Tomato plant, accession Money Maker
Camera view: bottom (45 deg); turntable rotation: 180 degrees
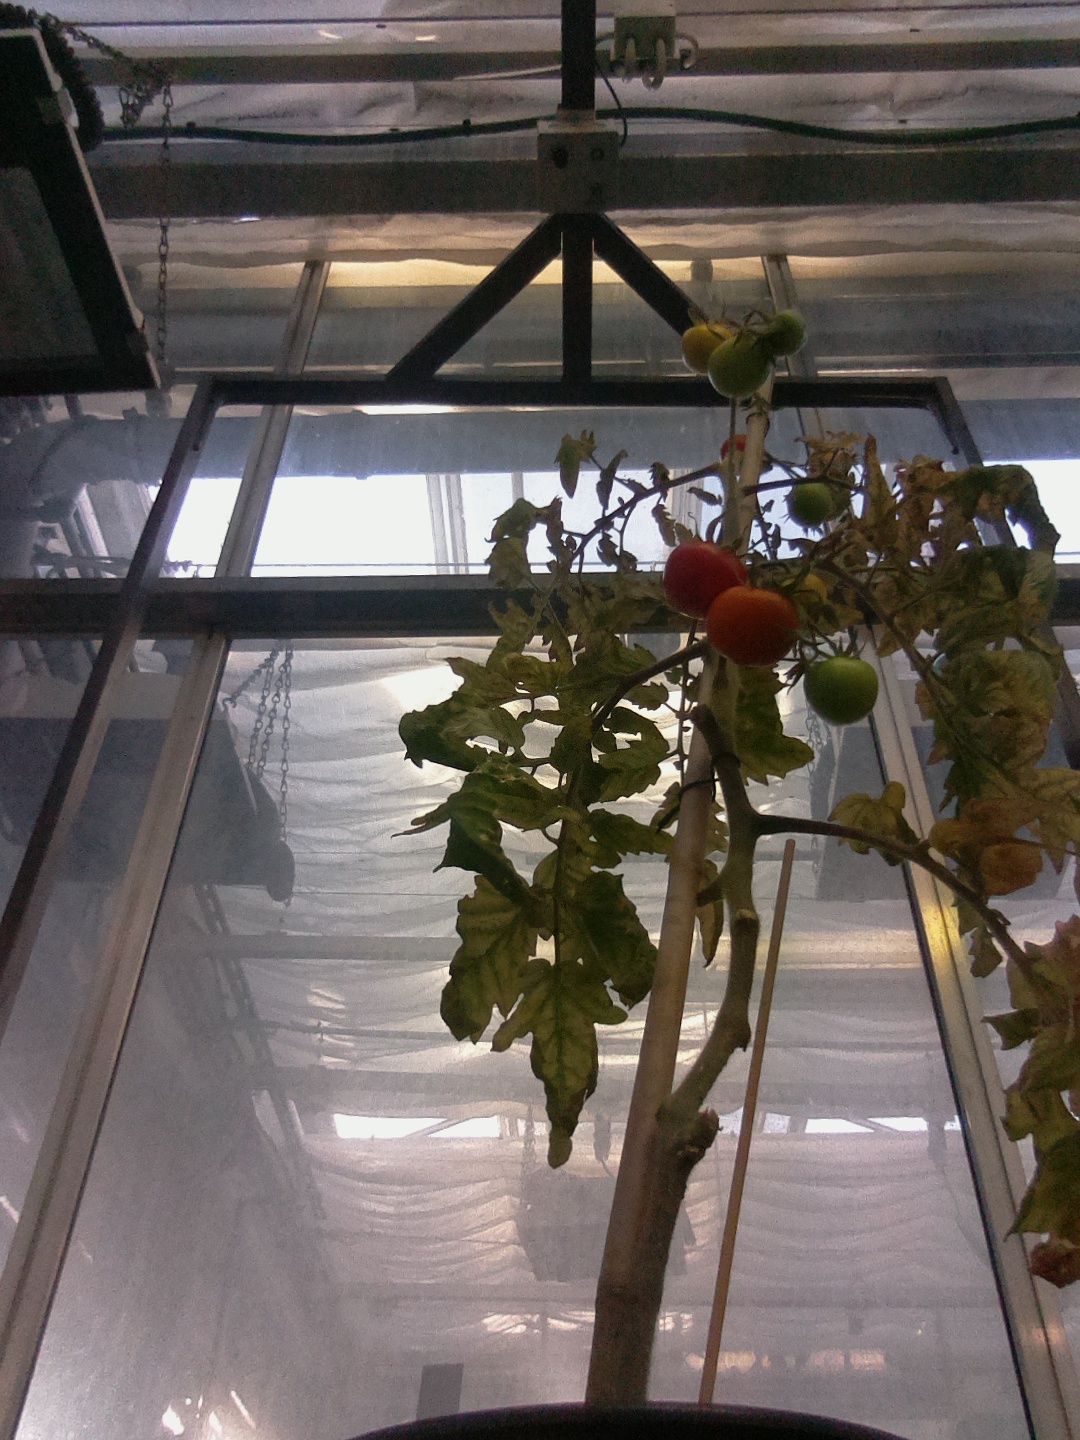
BBCH growth stage 85: 50%-60% of fruits show typical fully ripe color